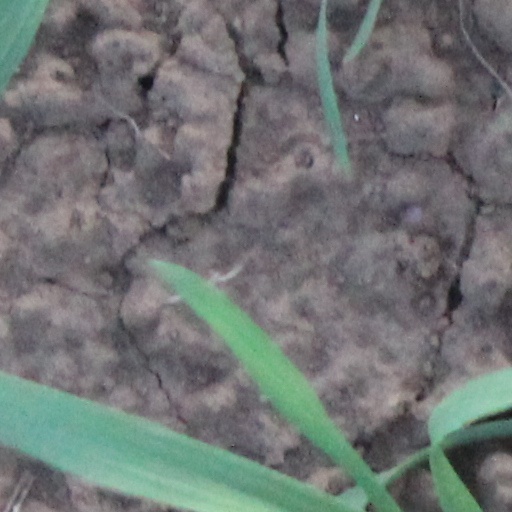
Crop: wheat